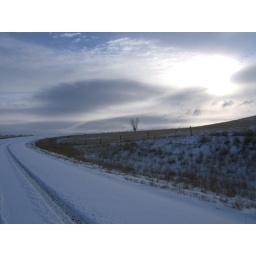
A lone tree in the distance with clouds in the background.